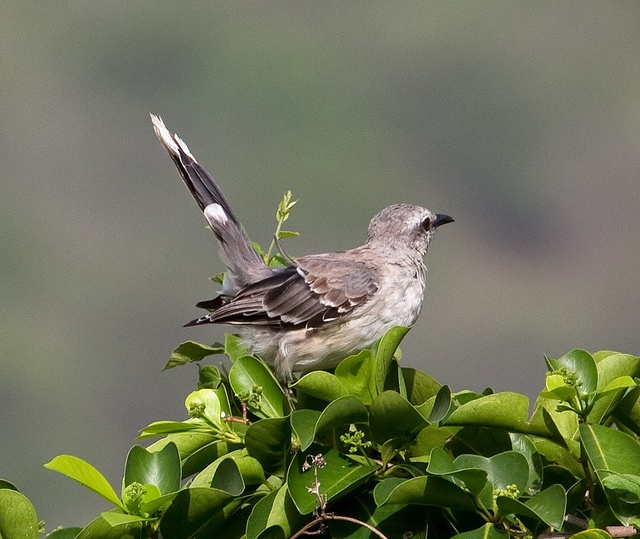
The small bird has grey feathers with black wing tips.
A bird that is perched on a branch.
Grey and white bird sitting on top of green leaves.
Gray bird nesting on top of green leaves.
A bird sitting atop a group of leaves.